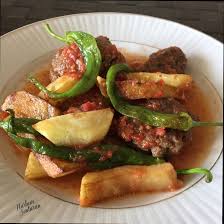
Yemek: izmir_kofte